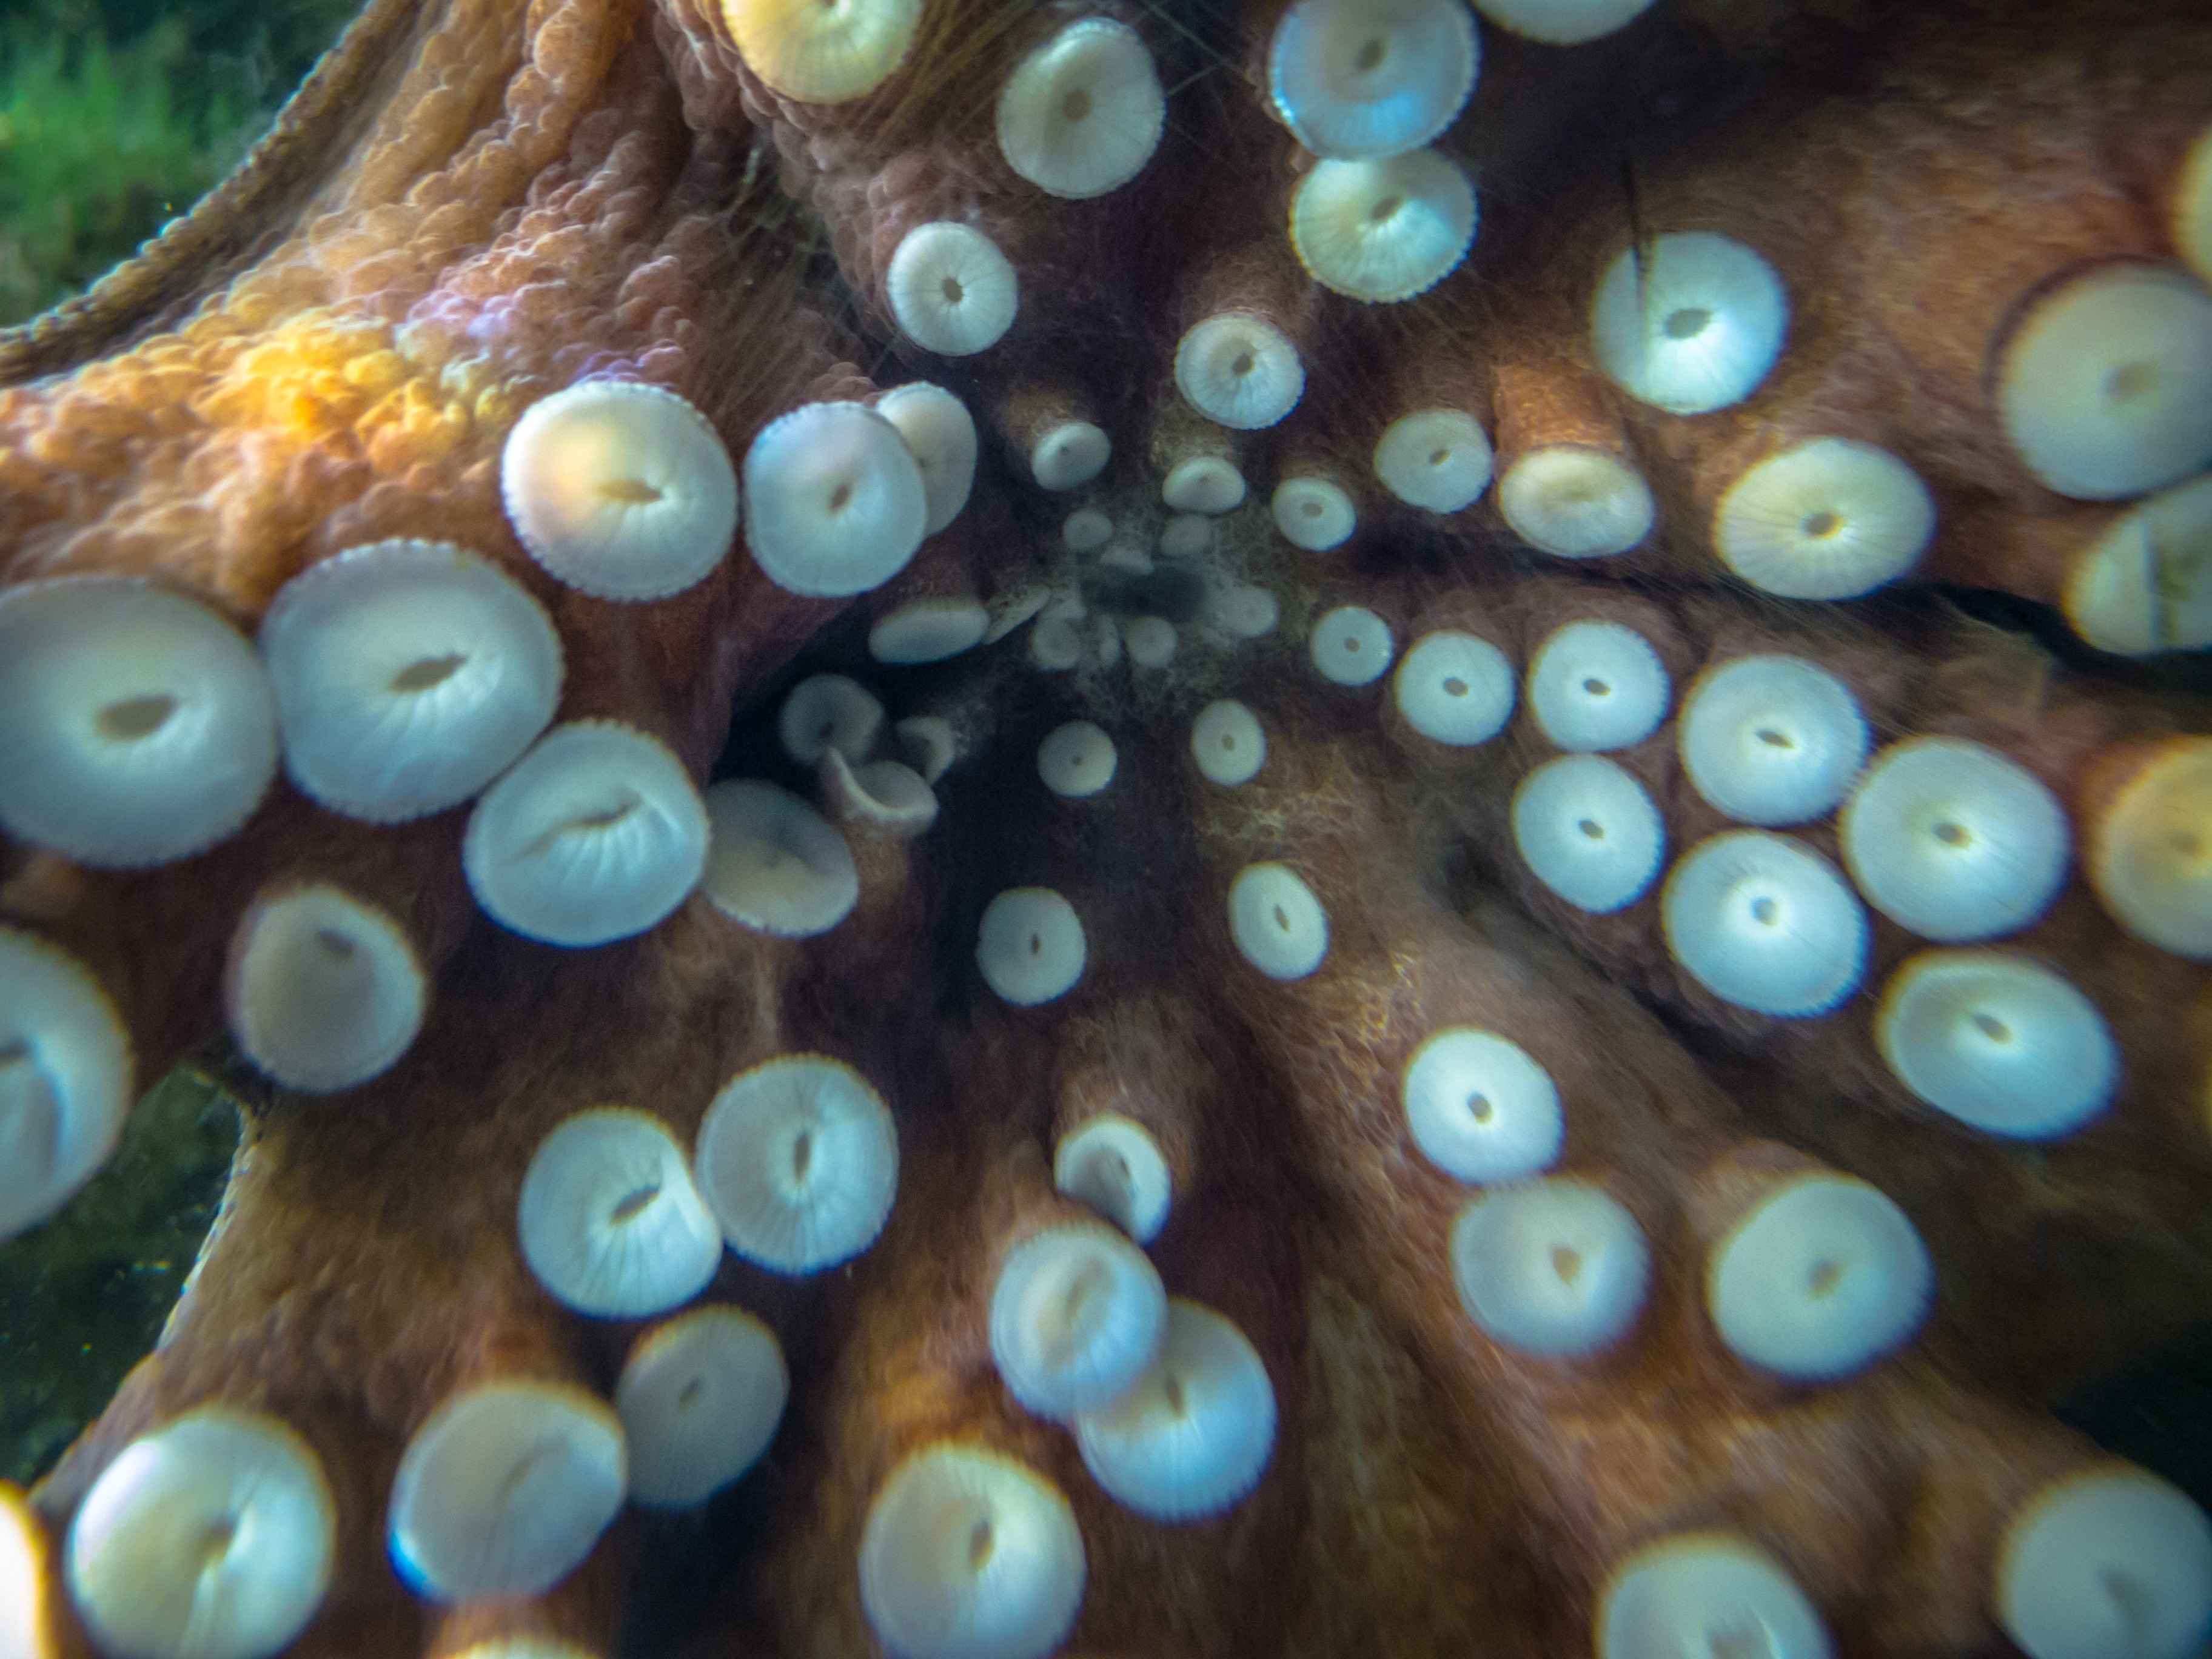
nature, ocean, underwater, biology, fish, coral, invertebrate, seashell, close up, octopus, aquarium, animals, deep, marine, creature, submarine, macro photography, organism, fresh water fish, marine biology, marine invertebrates